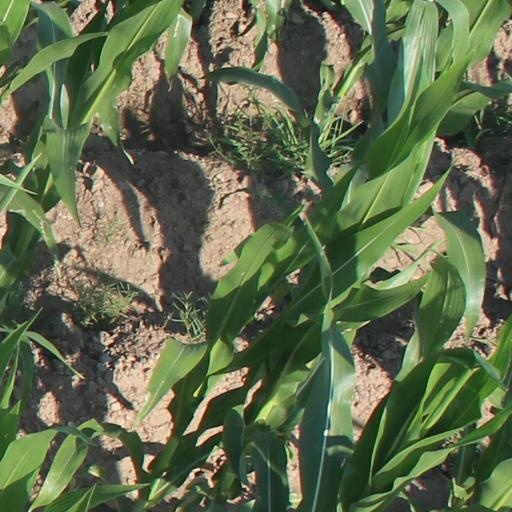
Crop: maize; corn